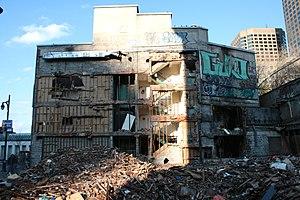
Le Spectrum de Montréal était une salle de spectacle de Montréal dont l'ouverture remonte au 17 octobre 1982 avec un spectacle du groupe Public Image Limited et qui a fermé ses portes officiellement le 5 août 2007.